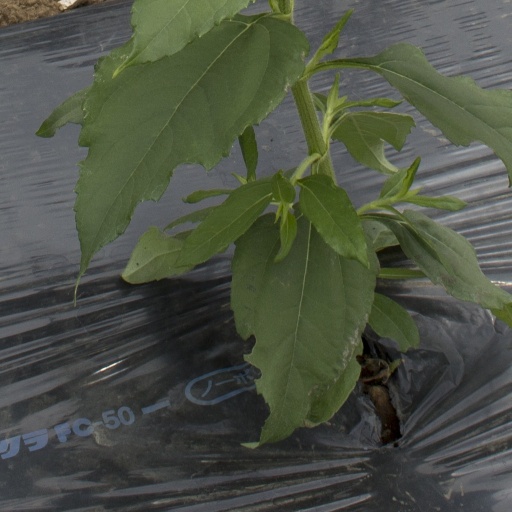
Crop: Jerusalem artichoke